Answer in natural language. Considering the relative positions, is high-quality precision-crafted baseball bat above or below Doorway? Choose between the following options: below or above
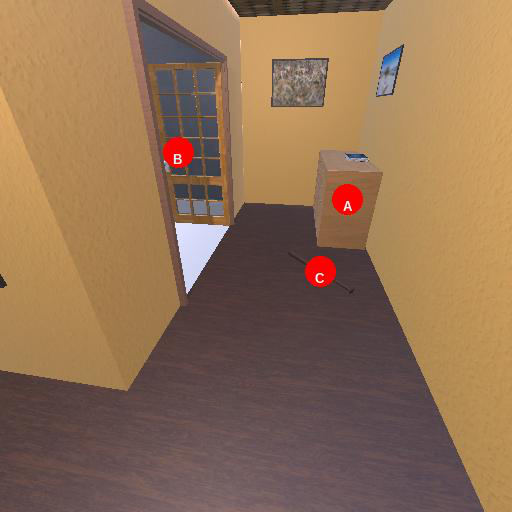
<answer>above</answer>